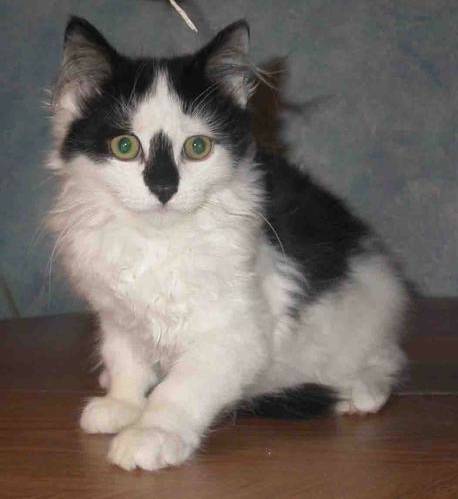
Label: cat